Cobie Floor

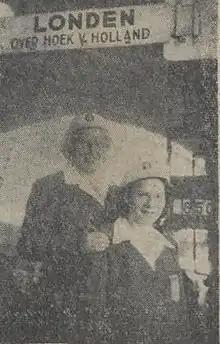
Floor (right) at the 1948 Summer Olympics

Jacoba Georgina Bernarda "Cobie" Floor (-van Daatselaar) first name also written as Coby (20 May 1930 – 25 April 2017) was a Dutch diver. She was trained by trainer Bosch.